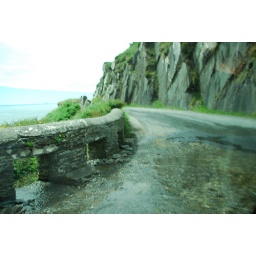
hence the opening in the rock wall face